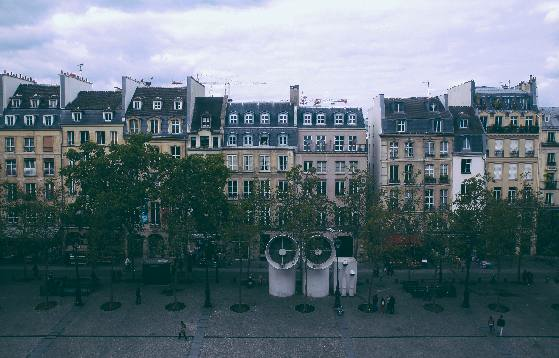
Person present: No